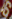
Number: 6